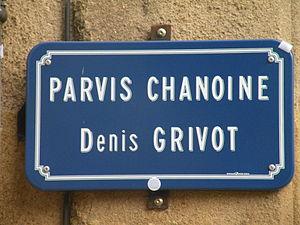
Inauguration par Remy Rebeyrotte, du parvis Chanoine Denis Grivot sur le parvis de la cathédrale d'Autun.
Le chanoine Denis Grivot, né le 3 novembre 1921 à Rully, et mort le 9 juillet 2008 à Autun, est un ecclésiastique catholique français, conservateur honoraire des antiquités et objets d'art de Saône-et-Loire, maître de chapelle de la cathédrale d'Autun et historien de l'art.